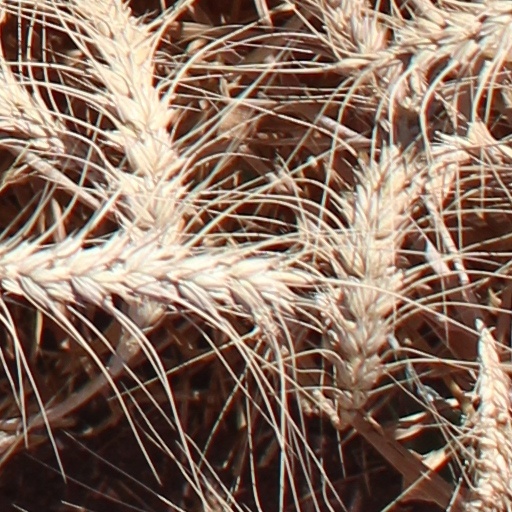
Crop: wheat